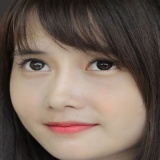
diễn viên Mai Quỳnh Anh